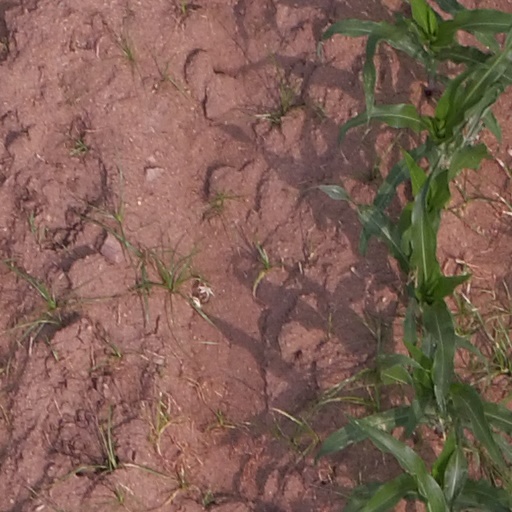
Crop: maize; corn